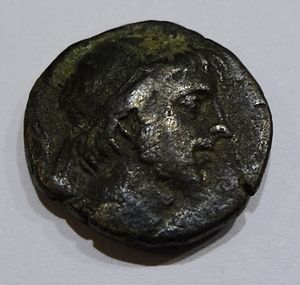
Ariobarzanes 3. af Kappadokien
Ariobarzanes 3. Eusebes Filorhomaios var konge af Kappadokien 51 f.Kr. til ca. 42 f.Kr.